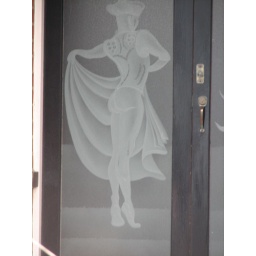
12 November 2007 - Etching in the glass of a house front door in Newtown.